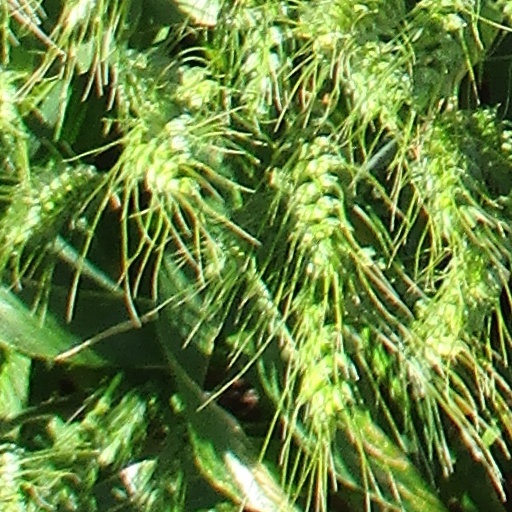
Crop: wheat